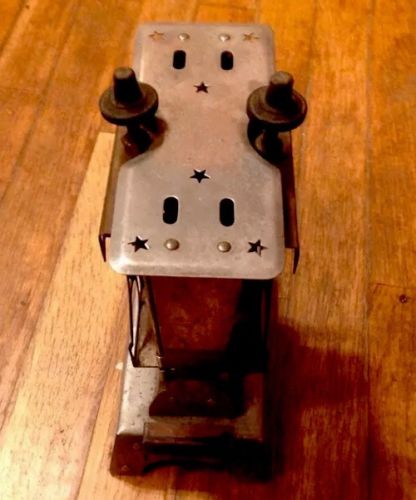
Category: toaster